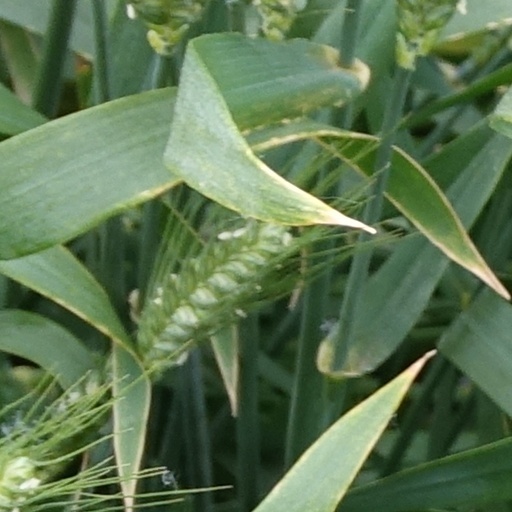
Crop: wheat